Ashura

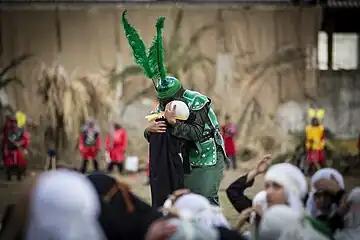
Shia passion play in Iran

Ashura is a day of mourning and grief for Shia Muslims. It was observed as such by their imams, who also frequently encouraged the Shia community to follow suit. For instance, a tradition attributed to the Shia imam Ali al-Rida describes Ashura as a day of grieving and somber resignation from material affairs. Shia tradition also dismisses as fabricated those Sunni hadiths that mark Ashura as a joyful occasion. Indeed, traditions attributed to the Shia imams forbid fasting on this day, and promise eternal punishment for those who celebrate Ashura as a day of blessing.